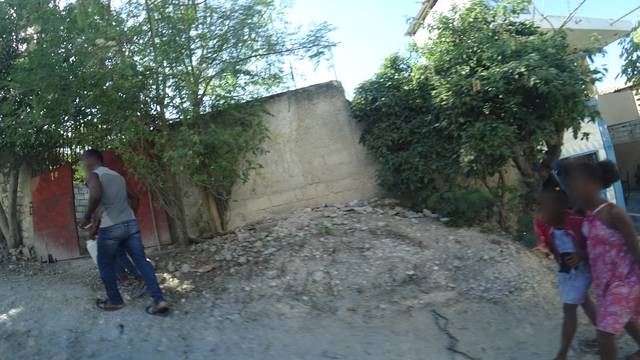
Region: Haiti
Coordinates: 18.567, -72.288